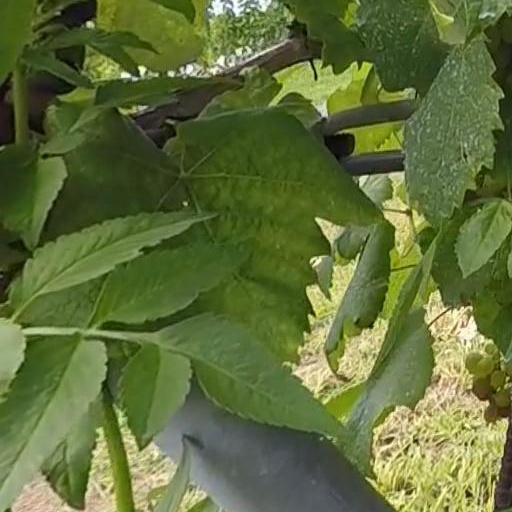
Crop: grape